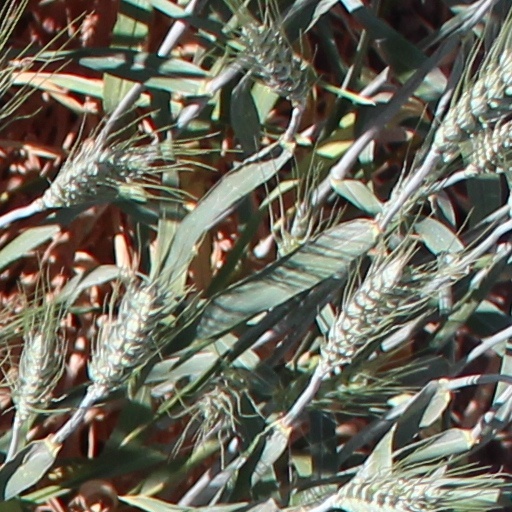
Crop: wheat